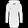
Label: Coat